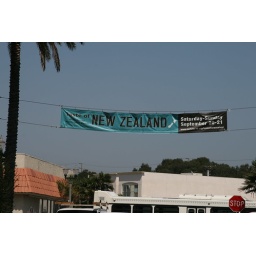
Yea go New Zealand. This sign was hung over the main street of Huntington Beach!